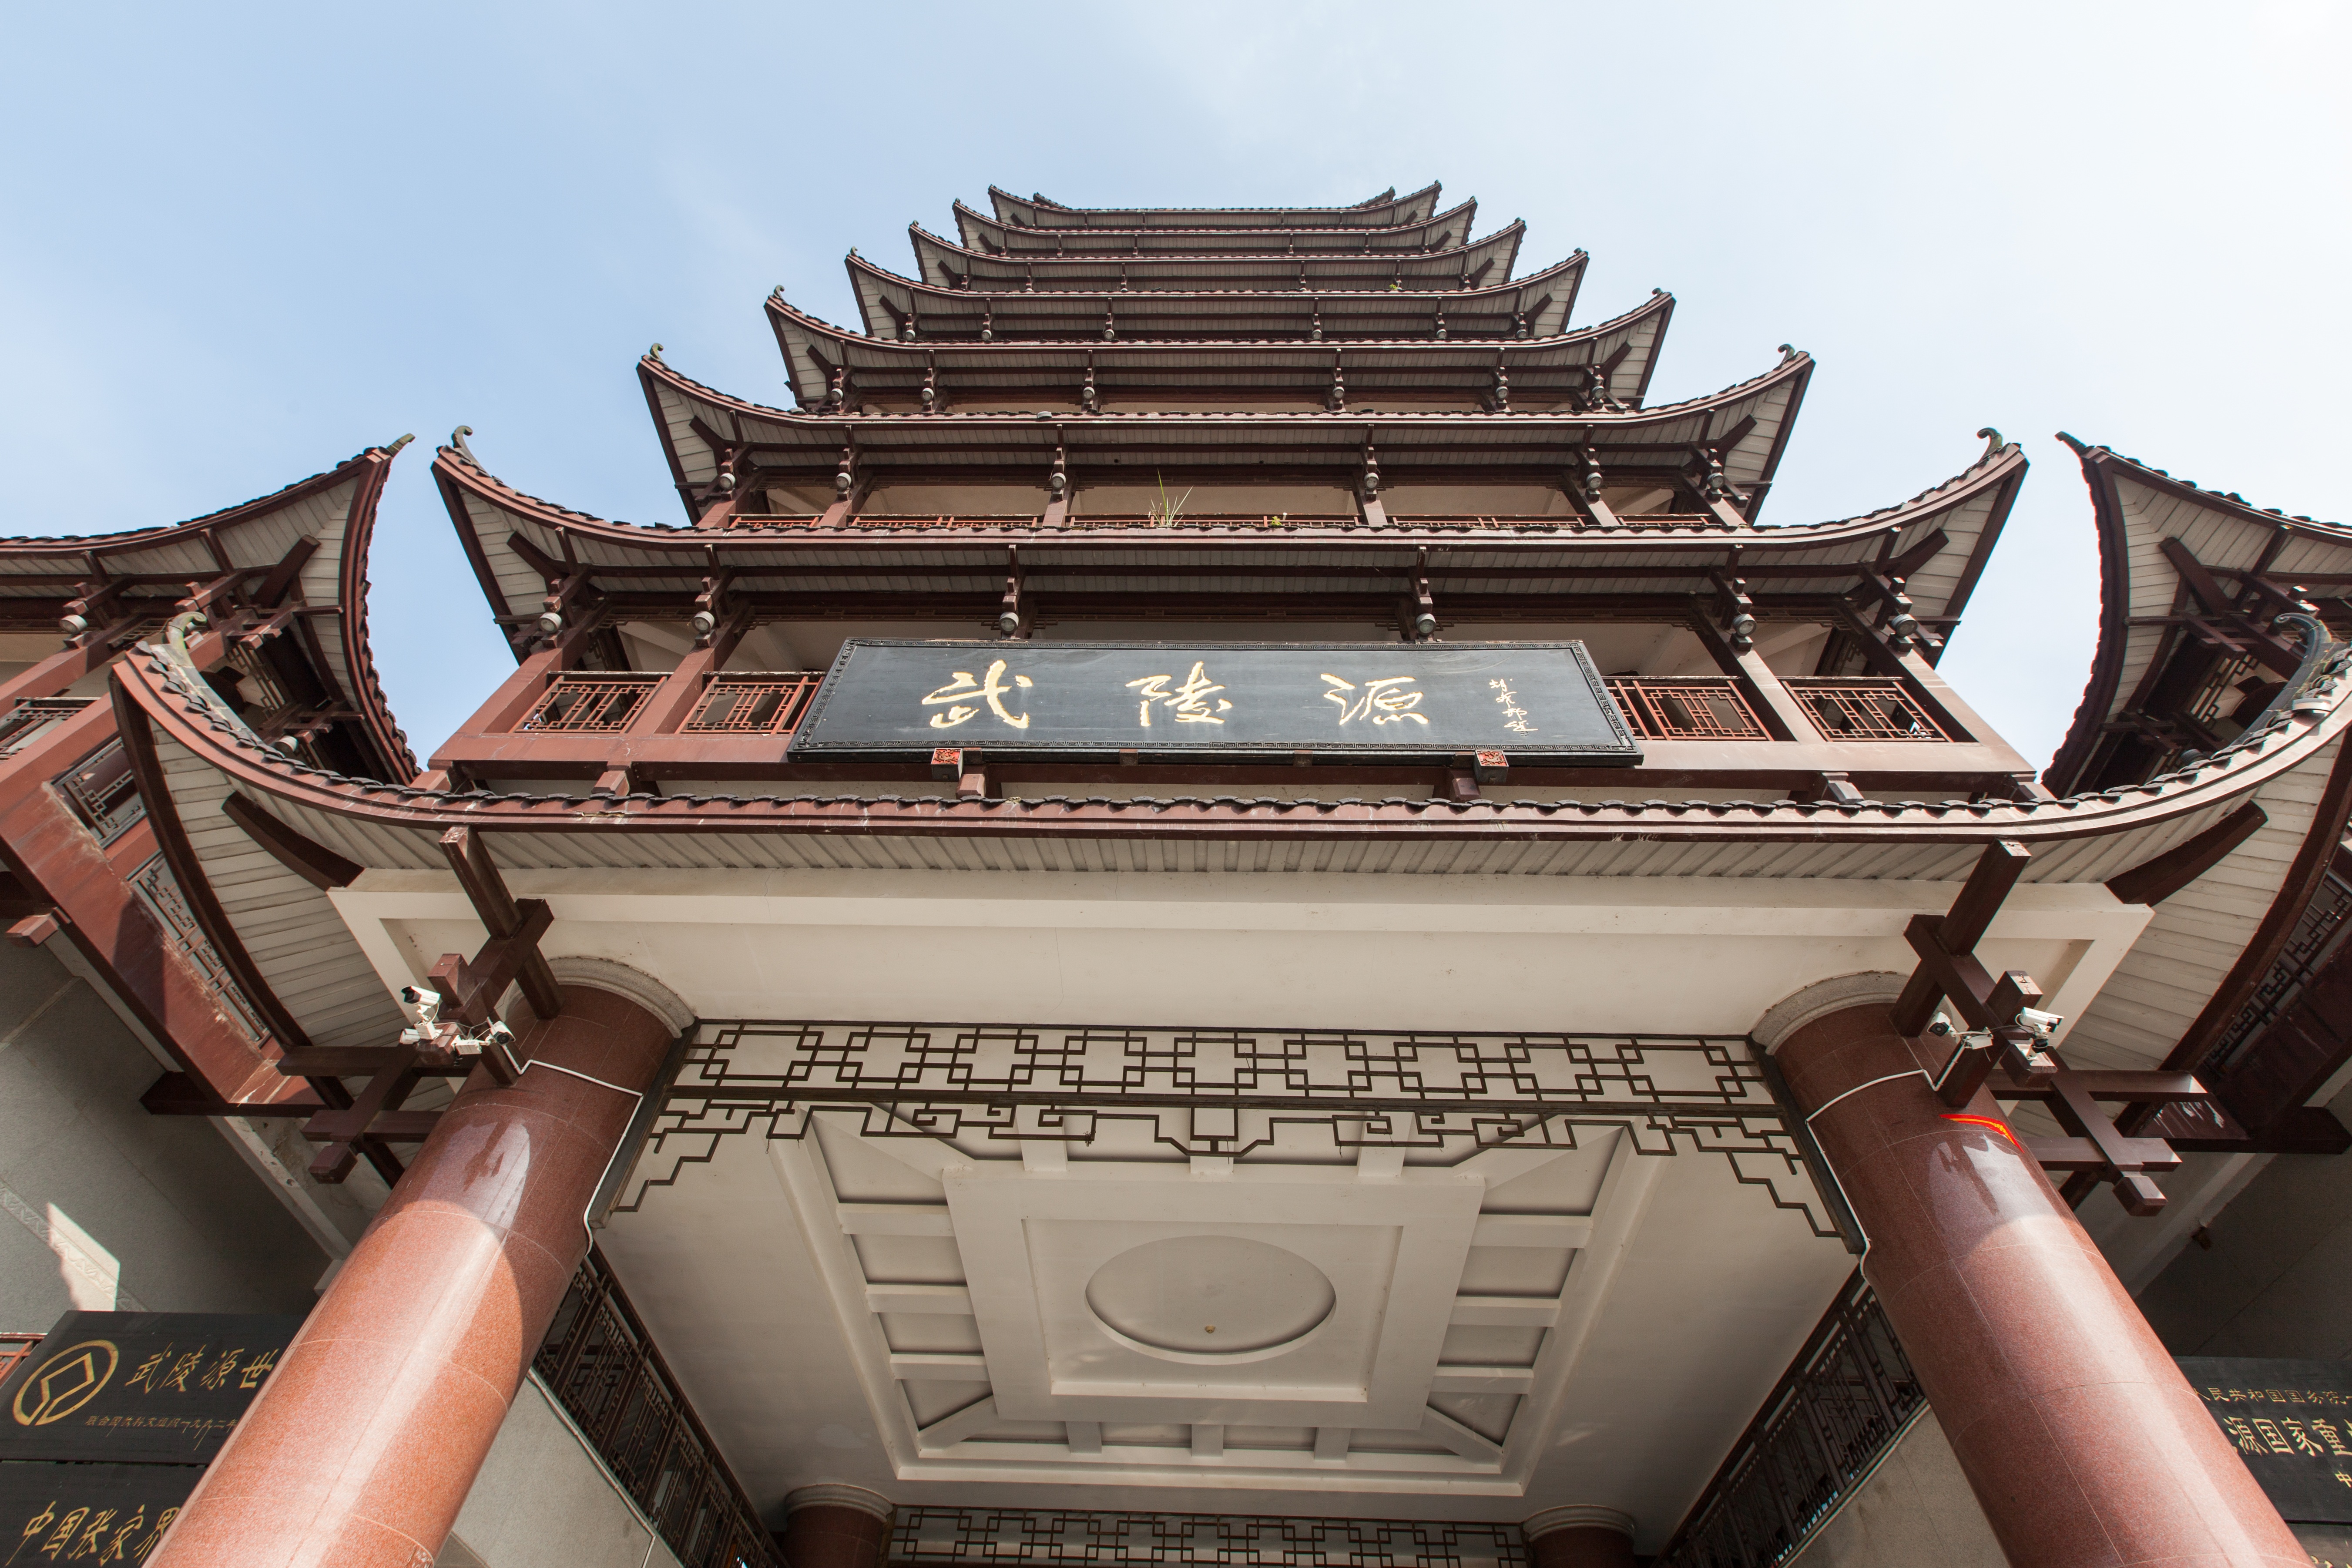
architecture, building, palace, place of worship, temple, china, chinese architecture, hindu temple, wulingyuan